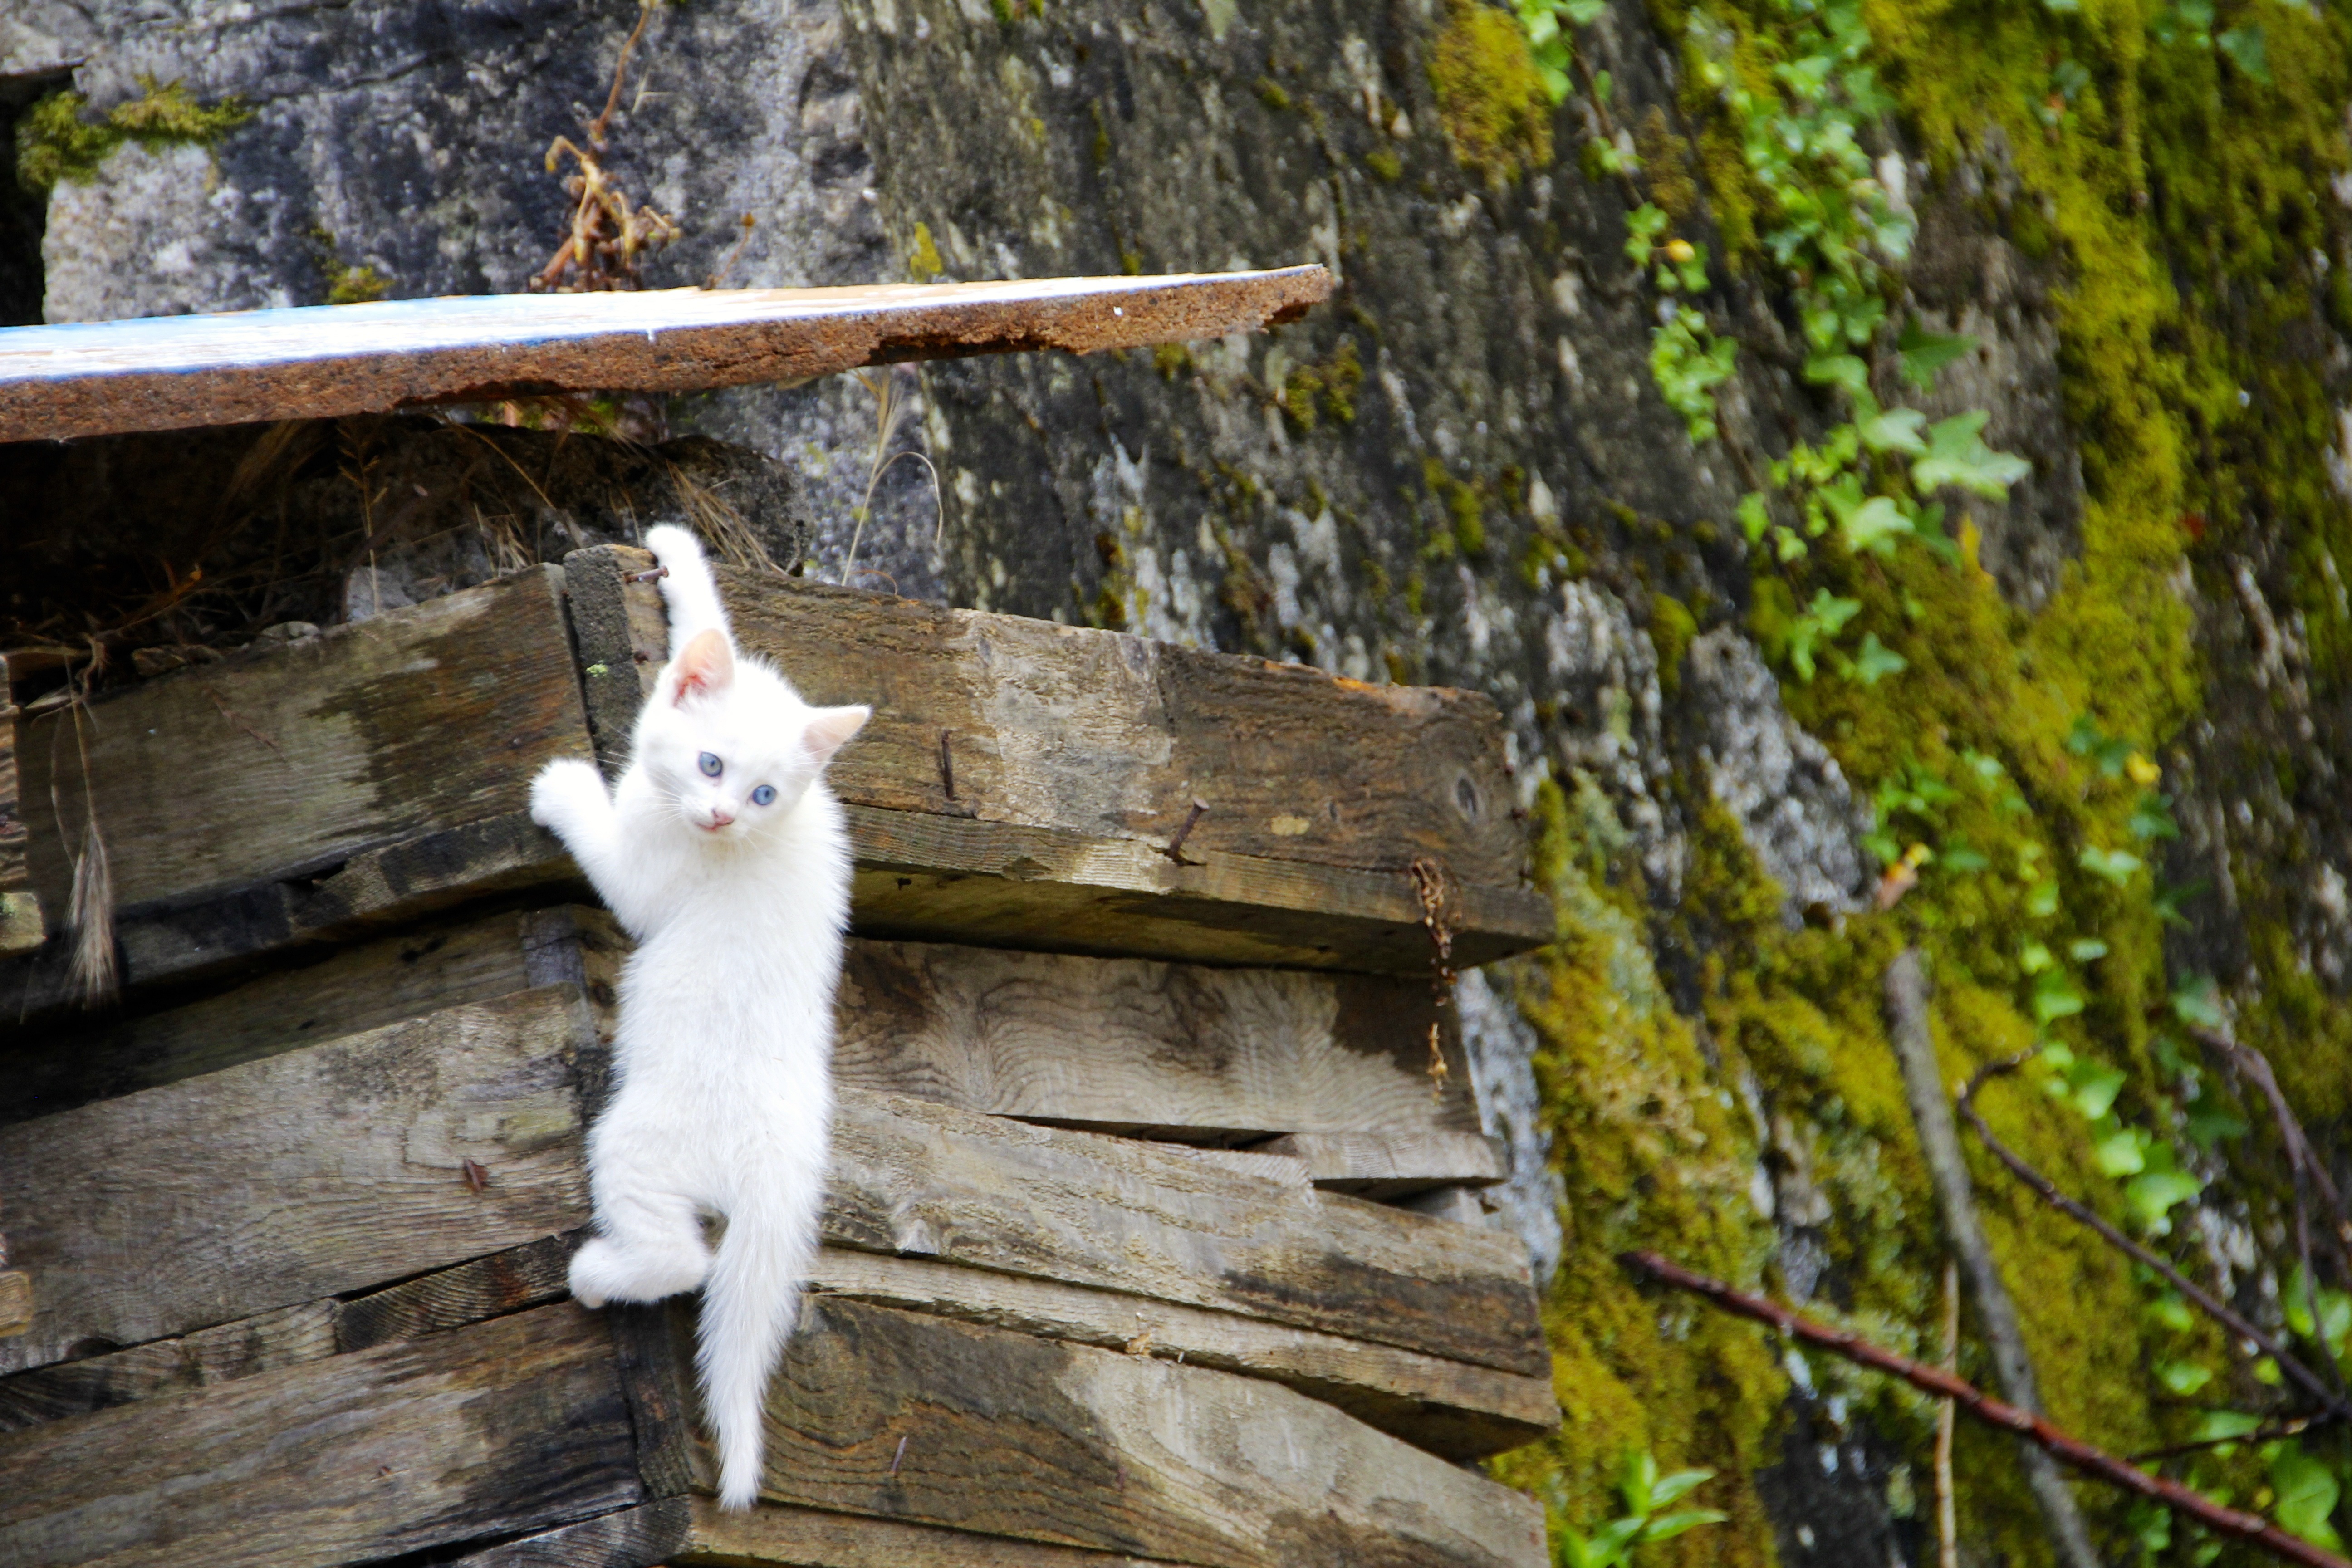
tree, flower, wildlife, cat, autumn, mammal, fauna, pets, adidas, mieze, domestic cat